Anglicanism in Spain

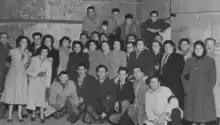
Congregation of San Jaime/Jesus Christ of Valencia, late 1930s and early 1940s.

In 1872, the Church of the Ascension was purchased by Mr. C. H. Bousefield from the Spanish Government, for the accommodation of the small English community in Seville, and also for the services of the Spanish Reformed Church. After a series of difficulties raised by the authorities, the church was eventually opened on 5 November with a service, which included prayers read by the Rev. Palomares, and a sermon preached by Señor Aguilera. The church was filled with many students and soldiers. Besides the above-mentioned two churches, another former Catholic church known as the was purchased in Triana, an important suburb of Seville. In the Cantonalist insurrections of 1873, the Church of San Basilio was used as a place of refuge during the bombardment of the city. In 1876 an institute for young men was founded in Seville, with a Bible class and prayer meeting. Some of these young Spaniards had been appointed from time to time to take cottage services, and to speak at meetings.